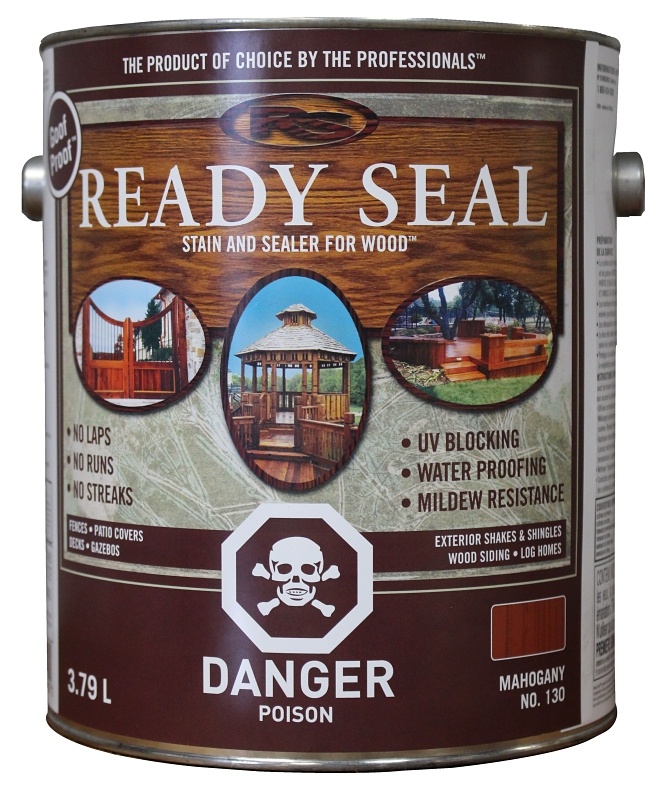
Ready Seal 130C Wood Stain and Sealant, Mahogany, 1 gal
Ready SealÂ® stain and sealer for wood is an oil-based, semitransparent stain and sealer in one. It is a unique blend of oils, quality resins and finely ground pigments that penetrate deeply to protect and preserve the wood from the elements. Ready SealÂ® semi-transparent stains enhance the natural beauty of the wood by reacting with its natural characteristics and allowing the texture and grain of the wood to remain visible. Ready SealÂ® may be used on any exterior wood project. Ready SealÂ® is effective on all types of wood and shows excellent results on premium-grade lumbers, including western red cedar, Douglas fir, cypress, spruce and redwoods. Ready SealÂ® leaves no laps, runs or streaks during application Ready SealÂ® will never crack, chip, flake or peel Ready SealÂ® maintenance is easy, no sanding or stripping required, just a light cleaning and recoat Ready SealÂ® contains no linseed or vegetable oils that promote algae and fungus growth in wood
Brand: Ready Seal
Category: Hardware > Building Materials > Lumber & Sheet Stock > Hardwood Lumber